Old Kiyyangan Village

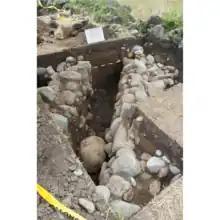
OKV Excavation 1

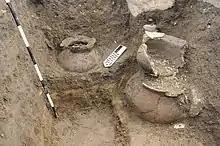
OKV Excavation 2

Burial orientation is one of the significant factors in the way that funerary practices were upheld for multiple generations at this site. The research conducted at the OKV concluded that the orientation of burials was found to have religious affiliations relating to influences of Christianity by Spanish colonizers. The burials that existed before Spanish colonizers arrived tended to contrast with what burials looked like after. The orientation of the burials facing east to west or north to south are significantly in sync with the orientation of homes. Additional findings across six different burials suggest that the inhabitants at this site relied on the celestial alignment with the sun in their mortuary practices as well. The varying directions in which some burials face may also be because of the way that the sun would set and rise across the village throughout the seasons. In addition to the orientation of burials discovered, there are also multiple types of burials that are usually found in the Philippines including jar and coffin burials, unenclosed pits, stone graves, and the option of cremation which was introduced later on. Infant burials followed along with these same patterns of house orientation pointing to a strong terrestrial or cosmological meaning. This evidence as well as an oral historical account of an Ifugao soldier buried facing his enemy's home so in his death he can haunt his murderer, support the study's conclusion that Ifugao buried infants on an east–west axis to face the setting sun to guide them to the Underworld. Though this burial ritual changed to a west–east axis after Spanish colonization because Christian teachings believed the dead should face the rising sun in order to be reborn in a new life.